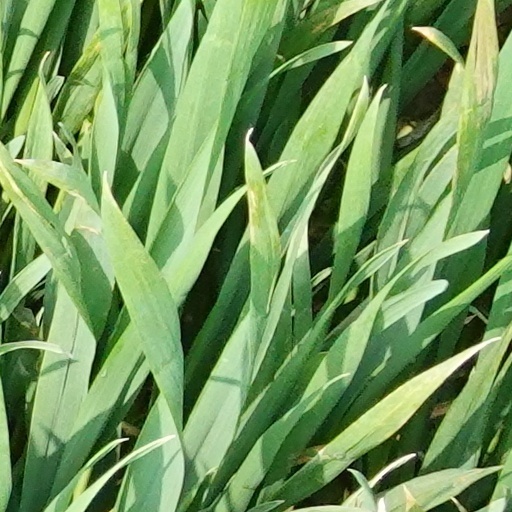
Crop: wheat